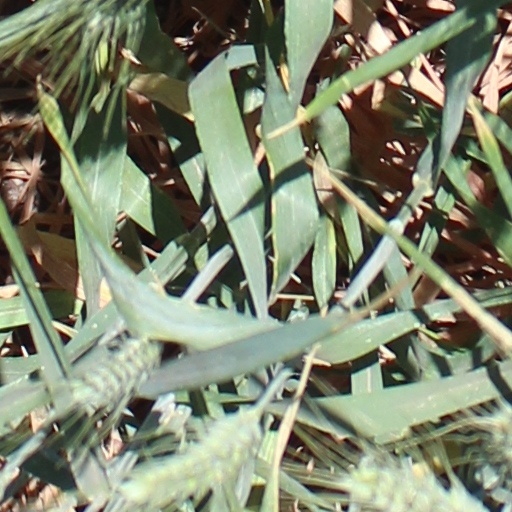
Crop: wheat